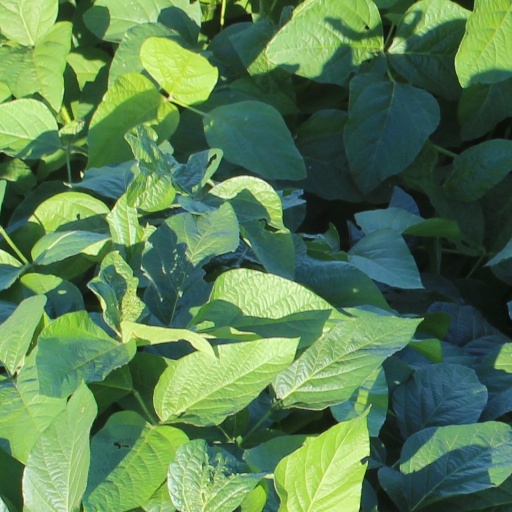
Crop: soybean